Concordia University (Oregon)

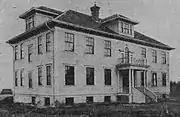
Concordia Academy, circa 1907

In 1977, an association of local Lutheran churches, the Portland Lutheran Association for Christian Education, assumed ownership and management of the high school as Portland Lutheran High School. At that time, Concordia separated from the high school and became a four-year institution, graduating its first baccalaureate students in 1980. Concordia College became Concordia University in 1995 and converted to the semester calendar. The next year the school added master's degrees in teaching and education, followed by a Master of Business Administration program in 2001. In 2002, the master's degree in education became Concordia's first program to also be fully online.